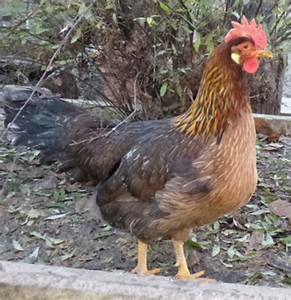
Label: chicken